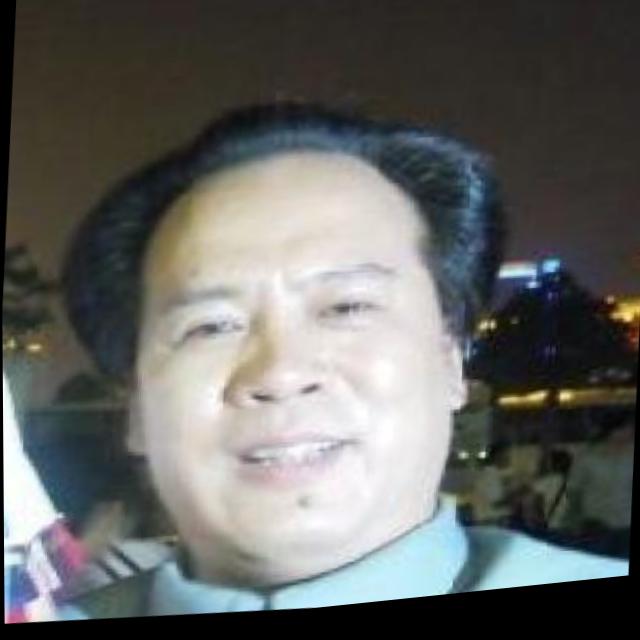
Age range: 45-64